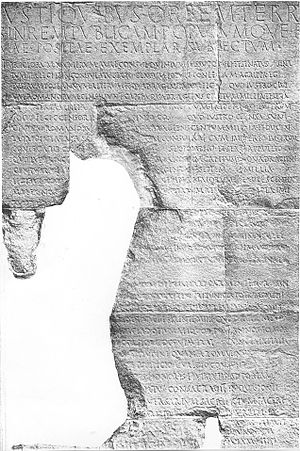
Res Gestae Divi Augusti
Res Gestae Divi Augusti
Res Gestae Divi Augusti er en indskrift på latin, som stod på den romerske kejser Augustus’ gravmæle i Rom.